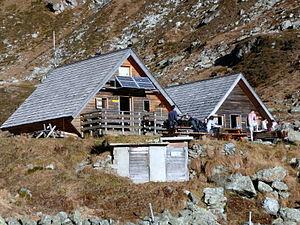
Refuge de Plaisance à la fin de l'automne, Parc national de la Vanoise, Champagny en Vanoise, France
Le parc national de la Vanoise est un parc national situé en France dans le département de la Savoie en région Auvergne-Rhône-Alpes.